Roméo et Juliette

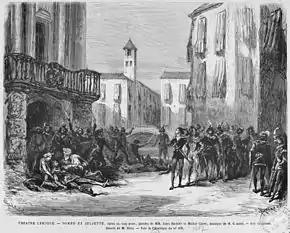
Press illustration of act 3, scene 2, as staged in the original production

Roméo and Juliette, accompanied by Gertrude, go to the cell, and the wedding takes place. Laurent hopes that reconciliation between the houses of the Montagus and the Capulets may thus take place.